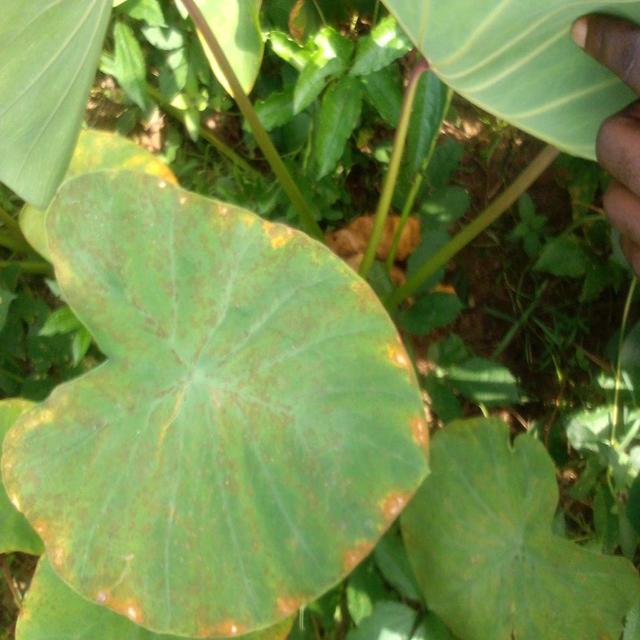
Label: Mid_Blight